Bhookailasa (film)

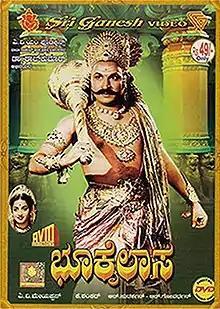

Bhookailasa is a 1958 Indian Kannada language film directed by K. Shankar and produced by A. V. Meiyappan under the banner of AVM Productions. It stars Rajkumar, Kalyan Kumar and K. S. Ashwath in pivotal roles. The movie is a depiction of the legend prevalent in Gokarna, Karnataka and is also referred to as " Gokarna Mahakshetra". It is based on the famous Kannada stage play "Bhookailasa" by Sri Sahitya Samrajya Nataka Mandali of Mysore which A. V. Meiyappan had earlier adapted into the Telugu movie titled "Bhookailas" in 1940. A. V. Meiyappan also shot the movie simultaneously in Telugu as "Bhookailas" starring N. T. Rama Rao.